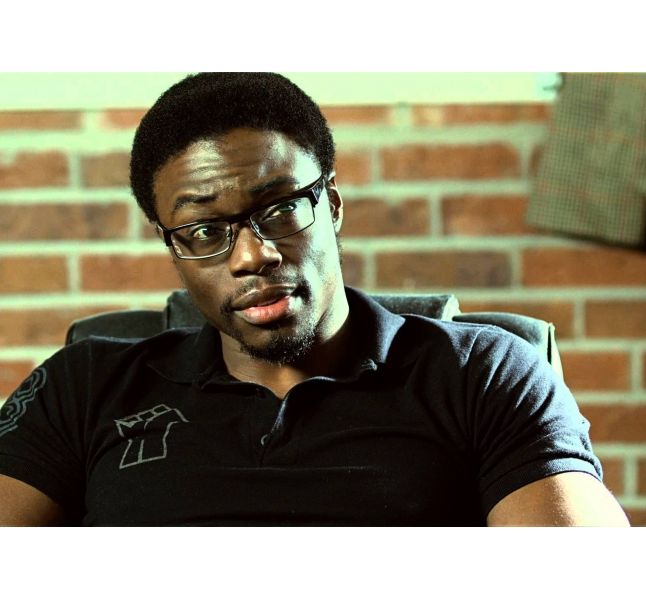
Gender: men